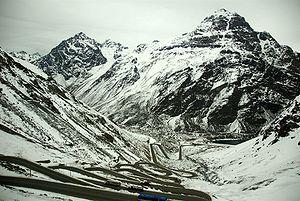
Le col de la Cumbre, ou col d'Uspallata, ou col du Christ Rédempteur, ou encore col Bermejo, est un col frontalier entre le Chili et l'Argentine culminant à 3 832 m d'altitude. Il est emprunté par les touristes pour admirer le Christ Rédempteur des Andes.
Operación Soberanía ou Operativo afianzamiento de la soberanía est le nom de code du plan de d'invasion du Chili que la junte militaire argentine voulut mettre à exécution dans les derniers jours du mois de décembre 1978, mais qui fut suspendu au dernier moment par l'intervention du pape Jean-Paul II.